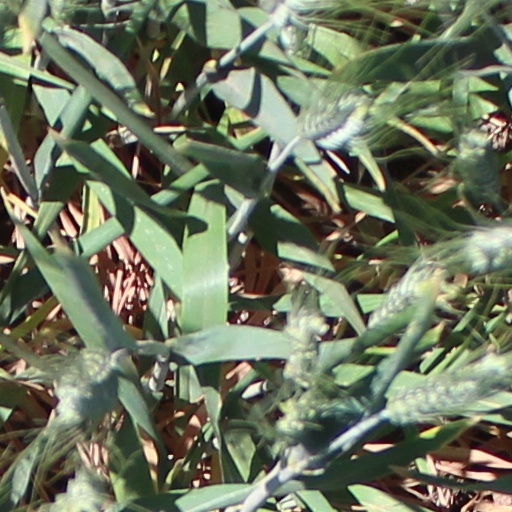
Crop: wheat